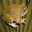
Label: frog